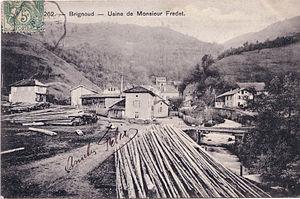
Papeterie d'Alfred Fredet
Villard-Bonnot est une commune française située dans le département de l'Isère en région Auvergne-Rhône-Alpes qui fait partie de la communauté de communes du Pays du Grésivaudan.
Alfred Fredet est un industriel papetier et ingénieur hydraulicien français du XIXᵉ siècle.